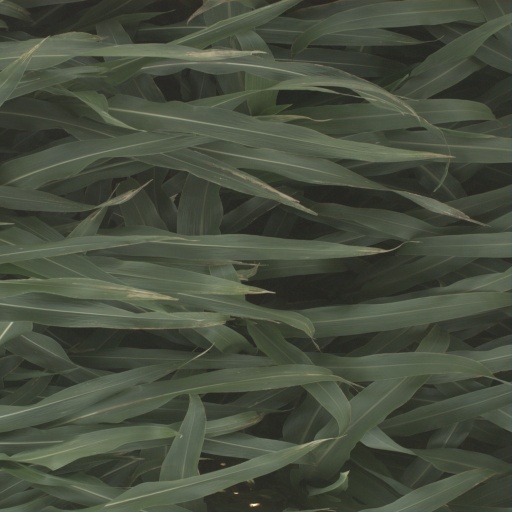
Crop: sorghum